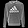
Label: Pullover